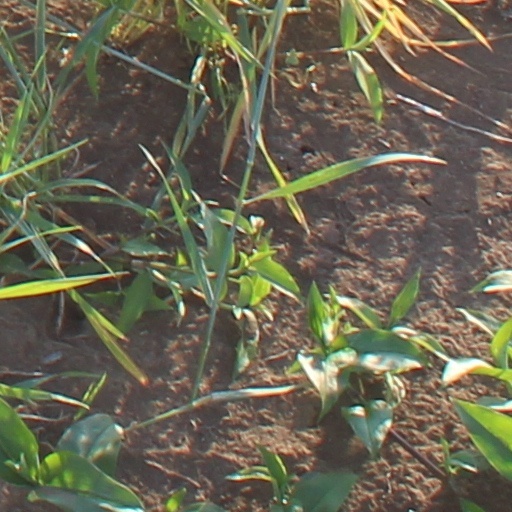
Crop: wheat